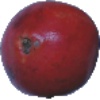
Label: Pomegranate 1